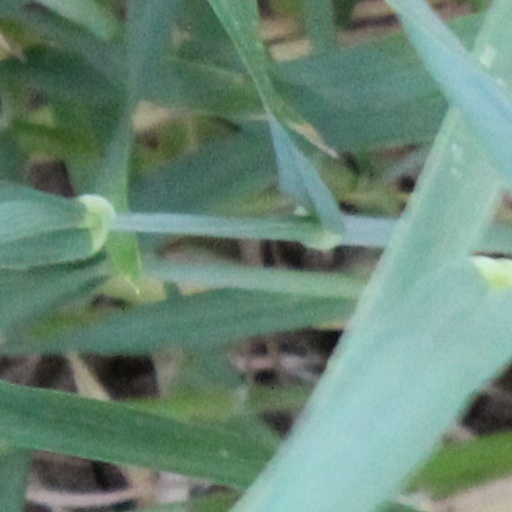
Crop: wheat